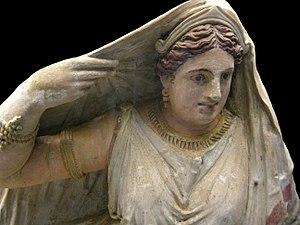
Le sarcophage de Seianti Hanunia Tlesnasa est le sarcophage grandeur nature d'une femme noble étrusque datant d'environ 150 à 140 av. J.C. Depuis 1887, il fait partie de la collection du British Museum.